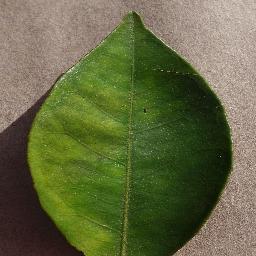
Label: Orange___Haunglongbing_(Citrus_greening)